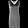
Label: Shirt